Parlement of Rouen

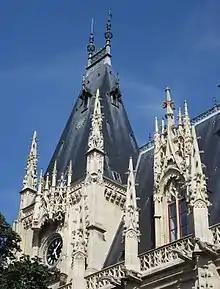
Frontage of the Parlement of Normandy in Rouen

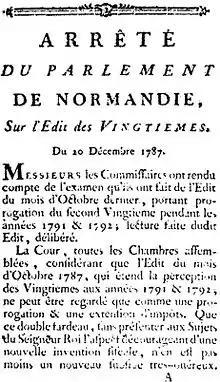
A decree of the parlement de Normandie from 1787.

The Parlement of Rouen, also known as the Parlement of Normandy after the place where it sat (the provincial capital of Normandy), was a provincial parlement of the Kingdom of France. It replaced the ancient court of the exchequer of Normandy, set up by Rollo, first duke of Normandy.